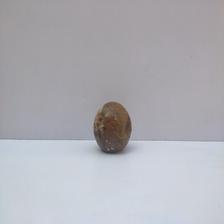
Size: Spoiled